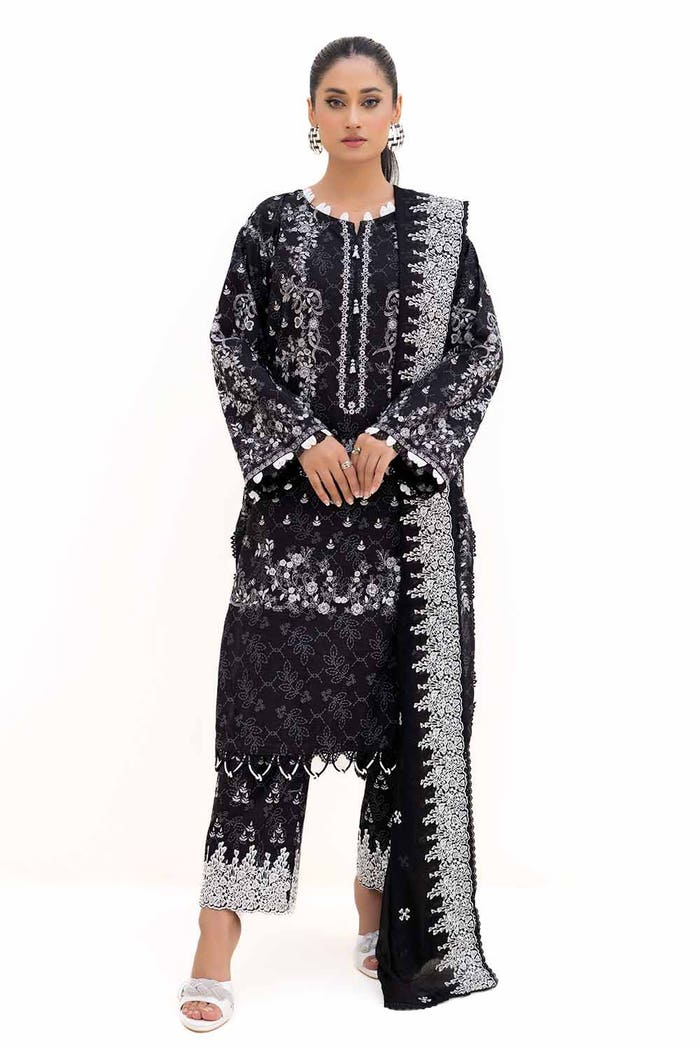
black embroidered salwar suit